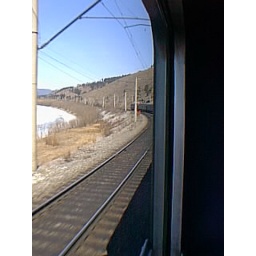
View over frozen river landscape from Trans-Siberian passenger train in eastern Russia. April 2000.